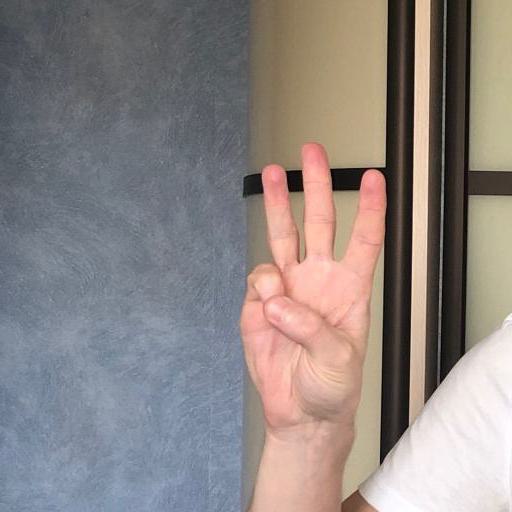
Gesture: three